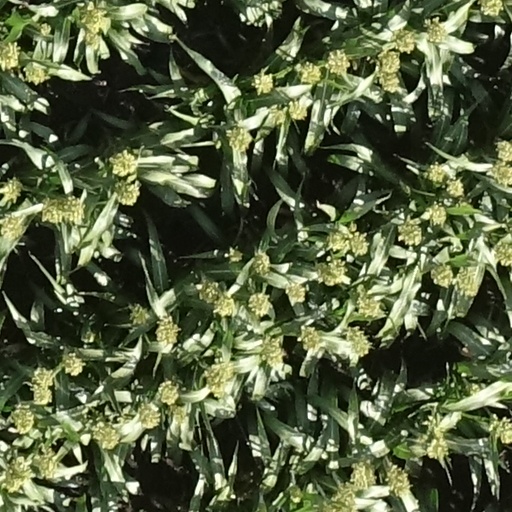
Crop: sorghum